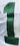
Number: 1